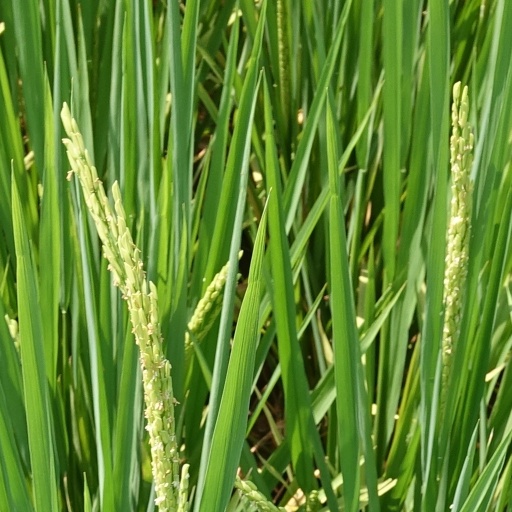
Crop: rice